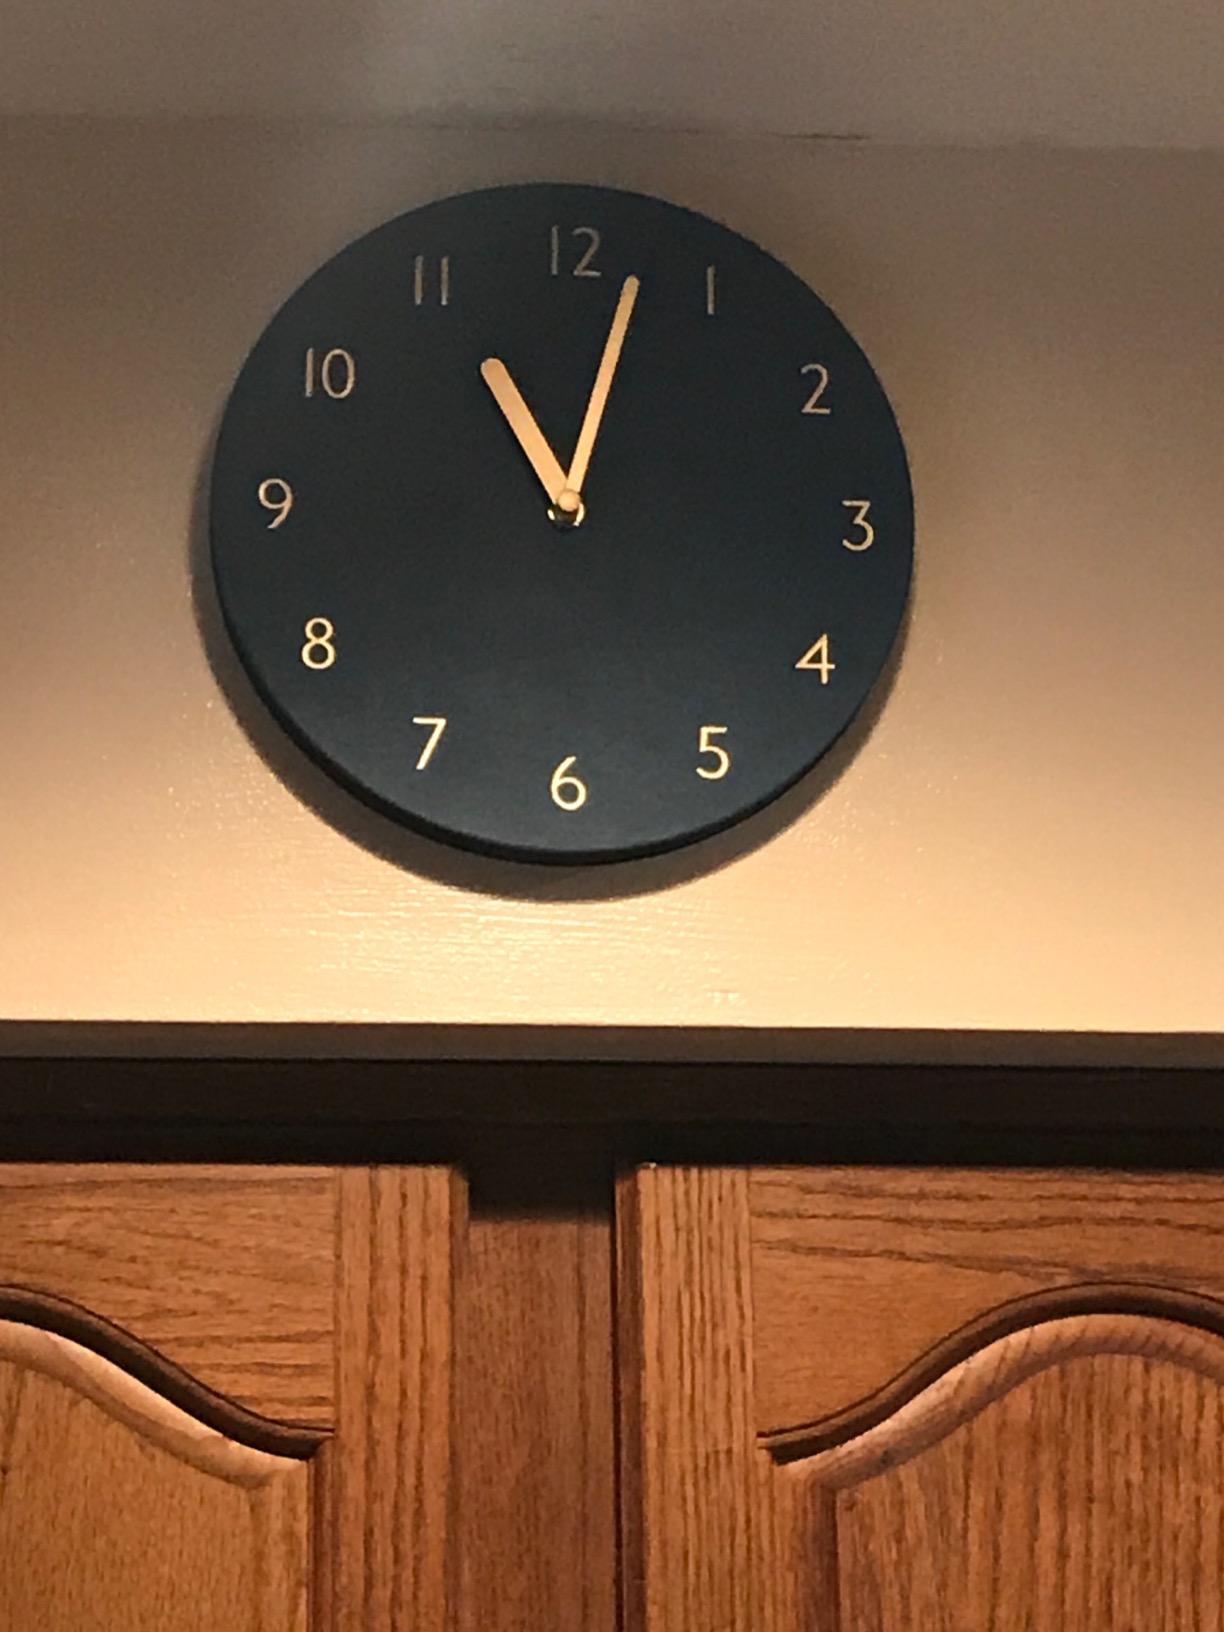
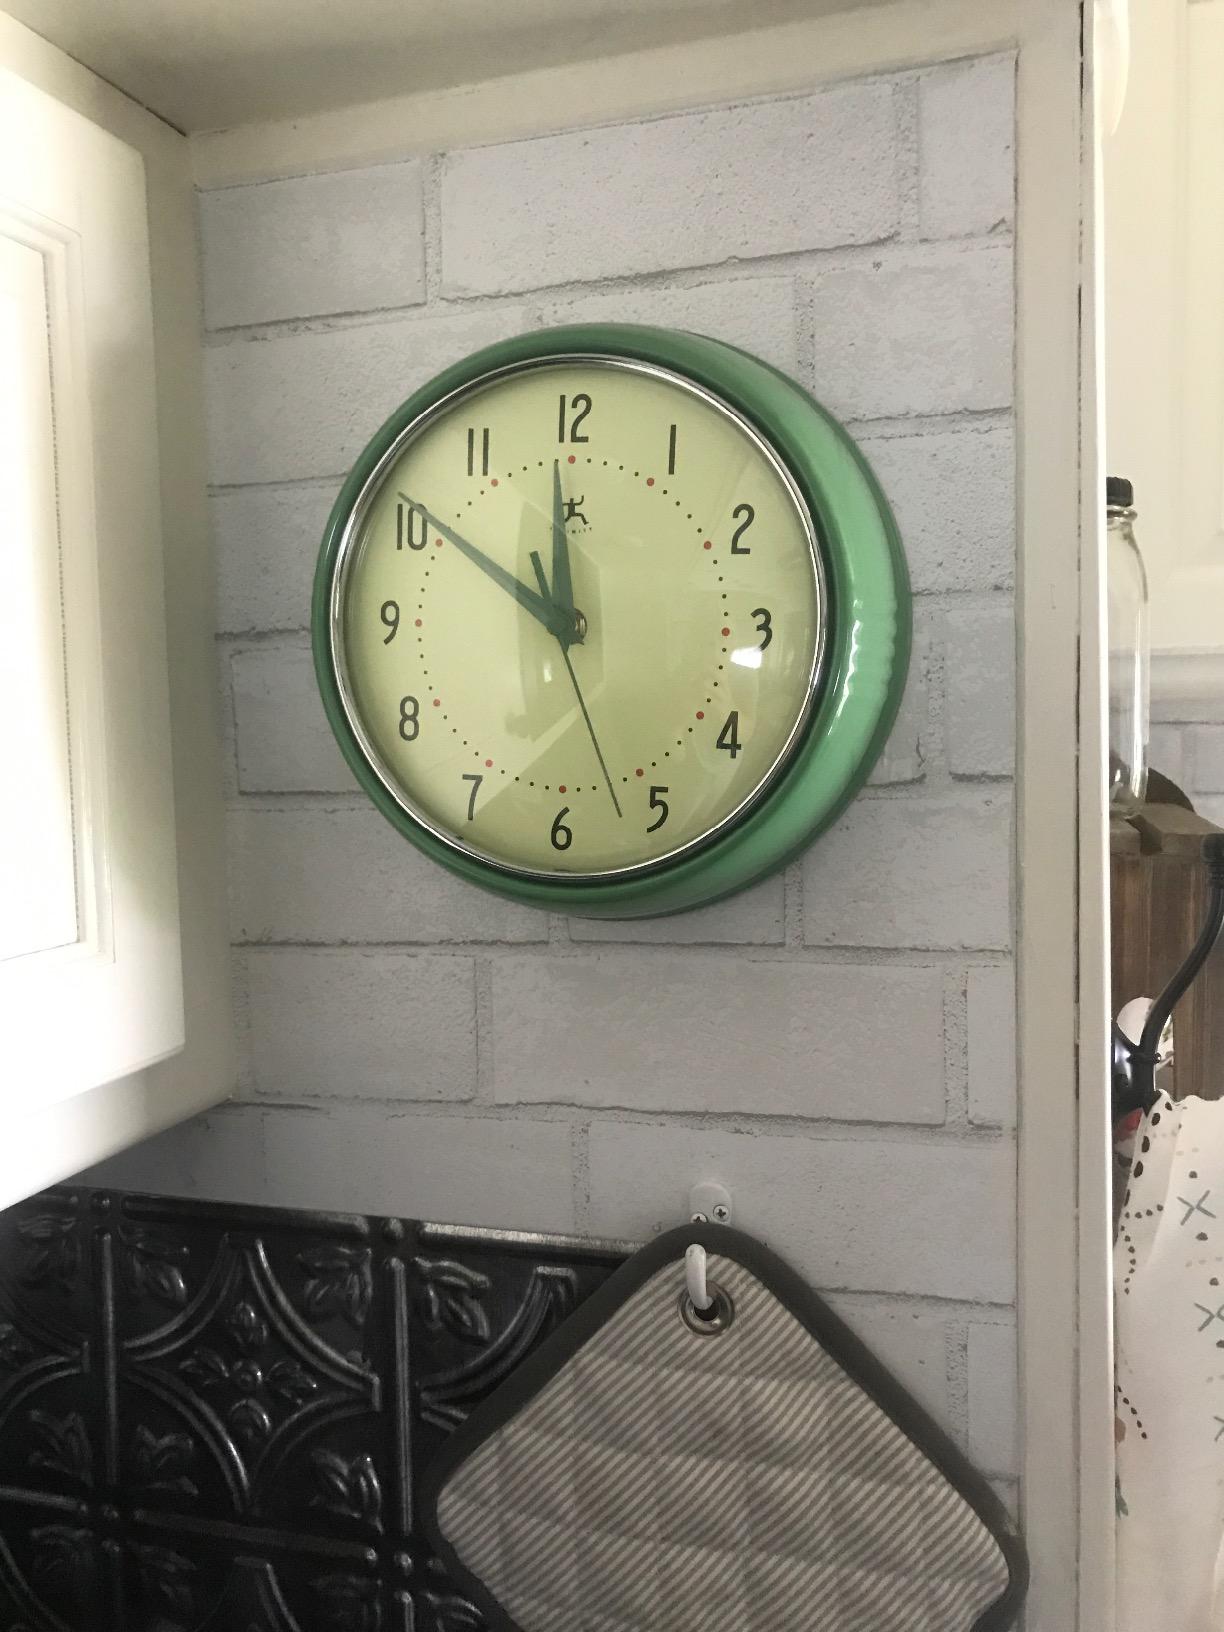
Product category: clock
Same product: no